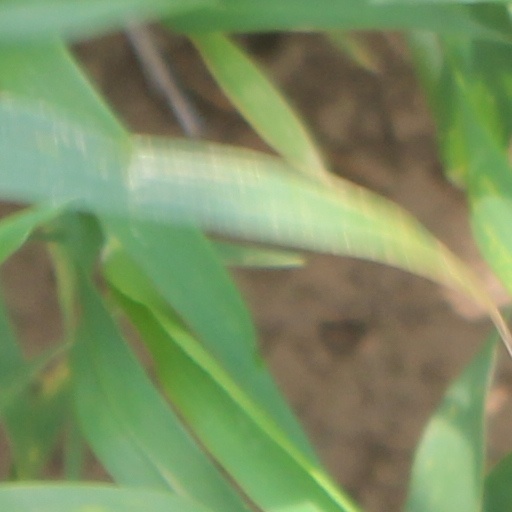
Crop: wheat